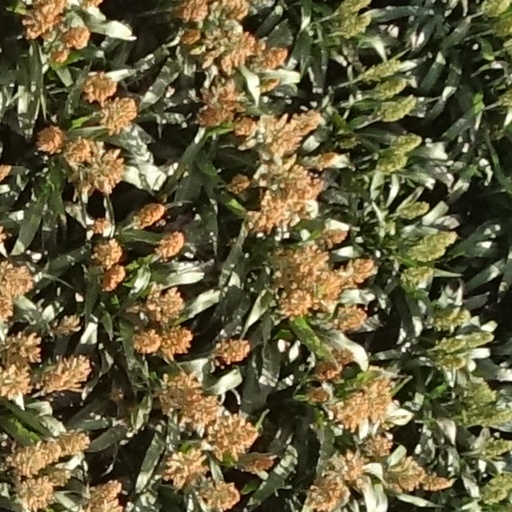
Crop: sorghum